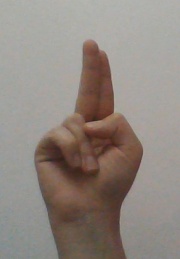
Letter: taa